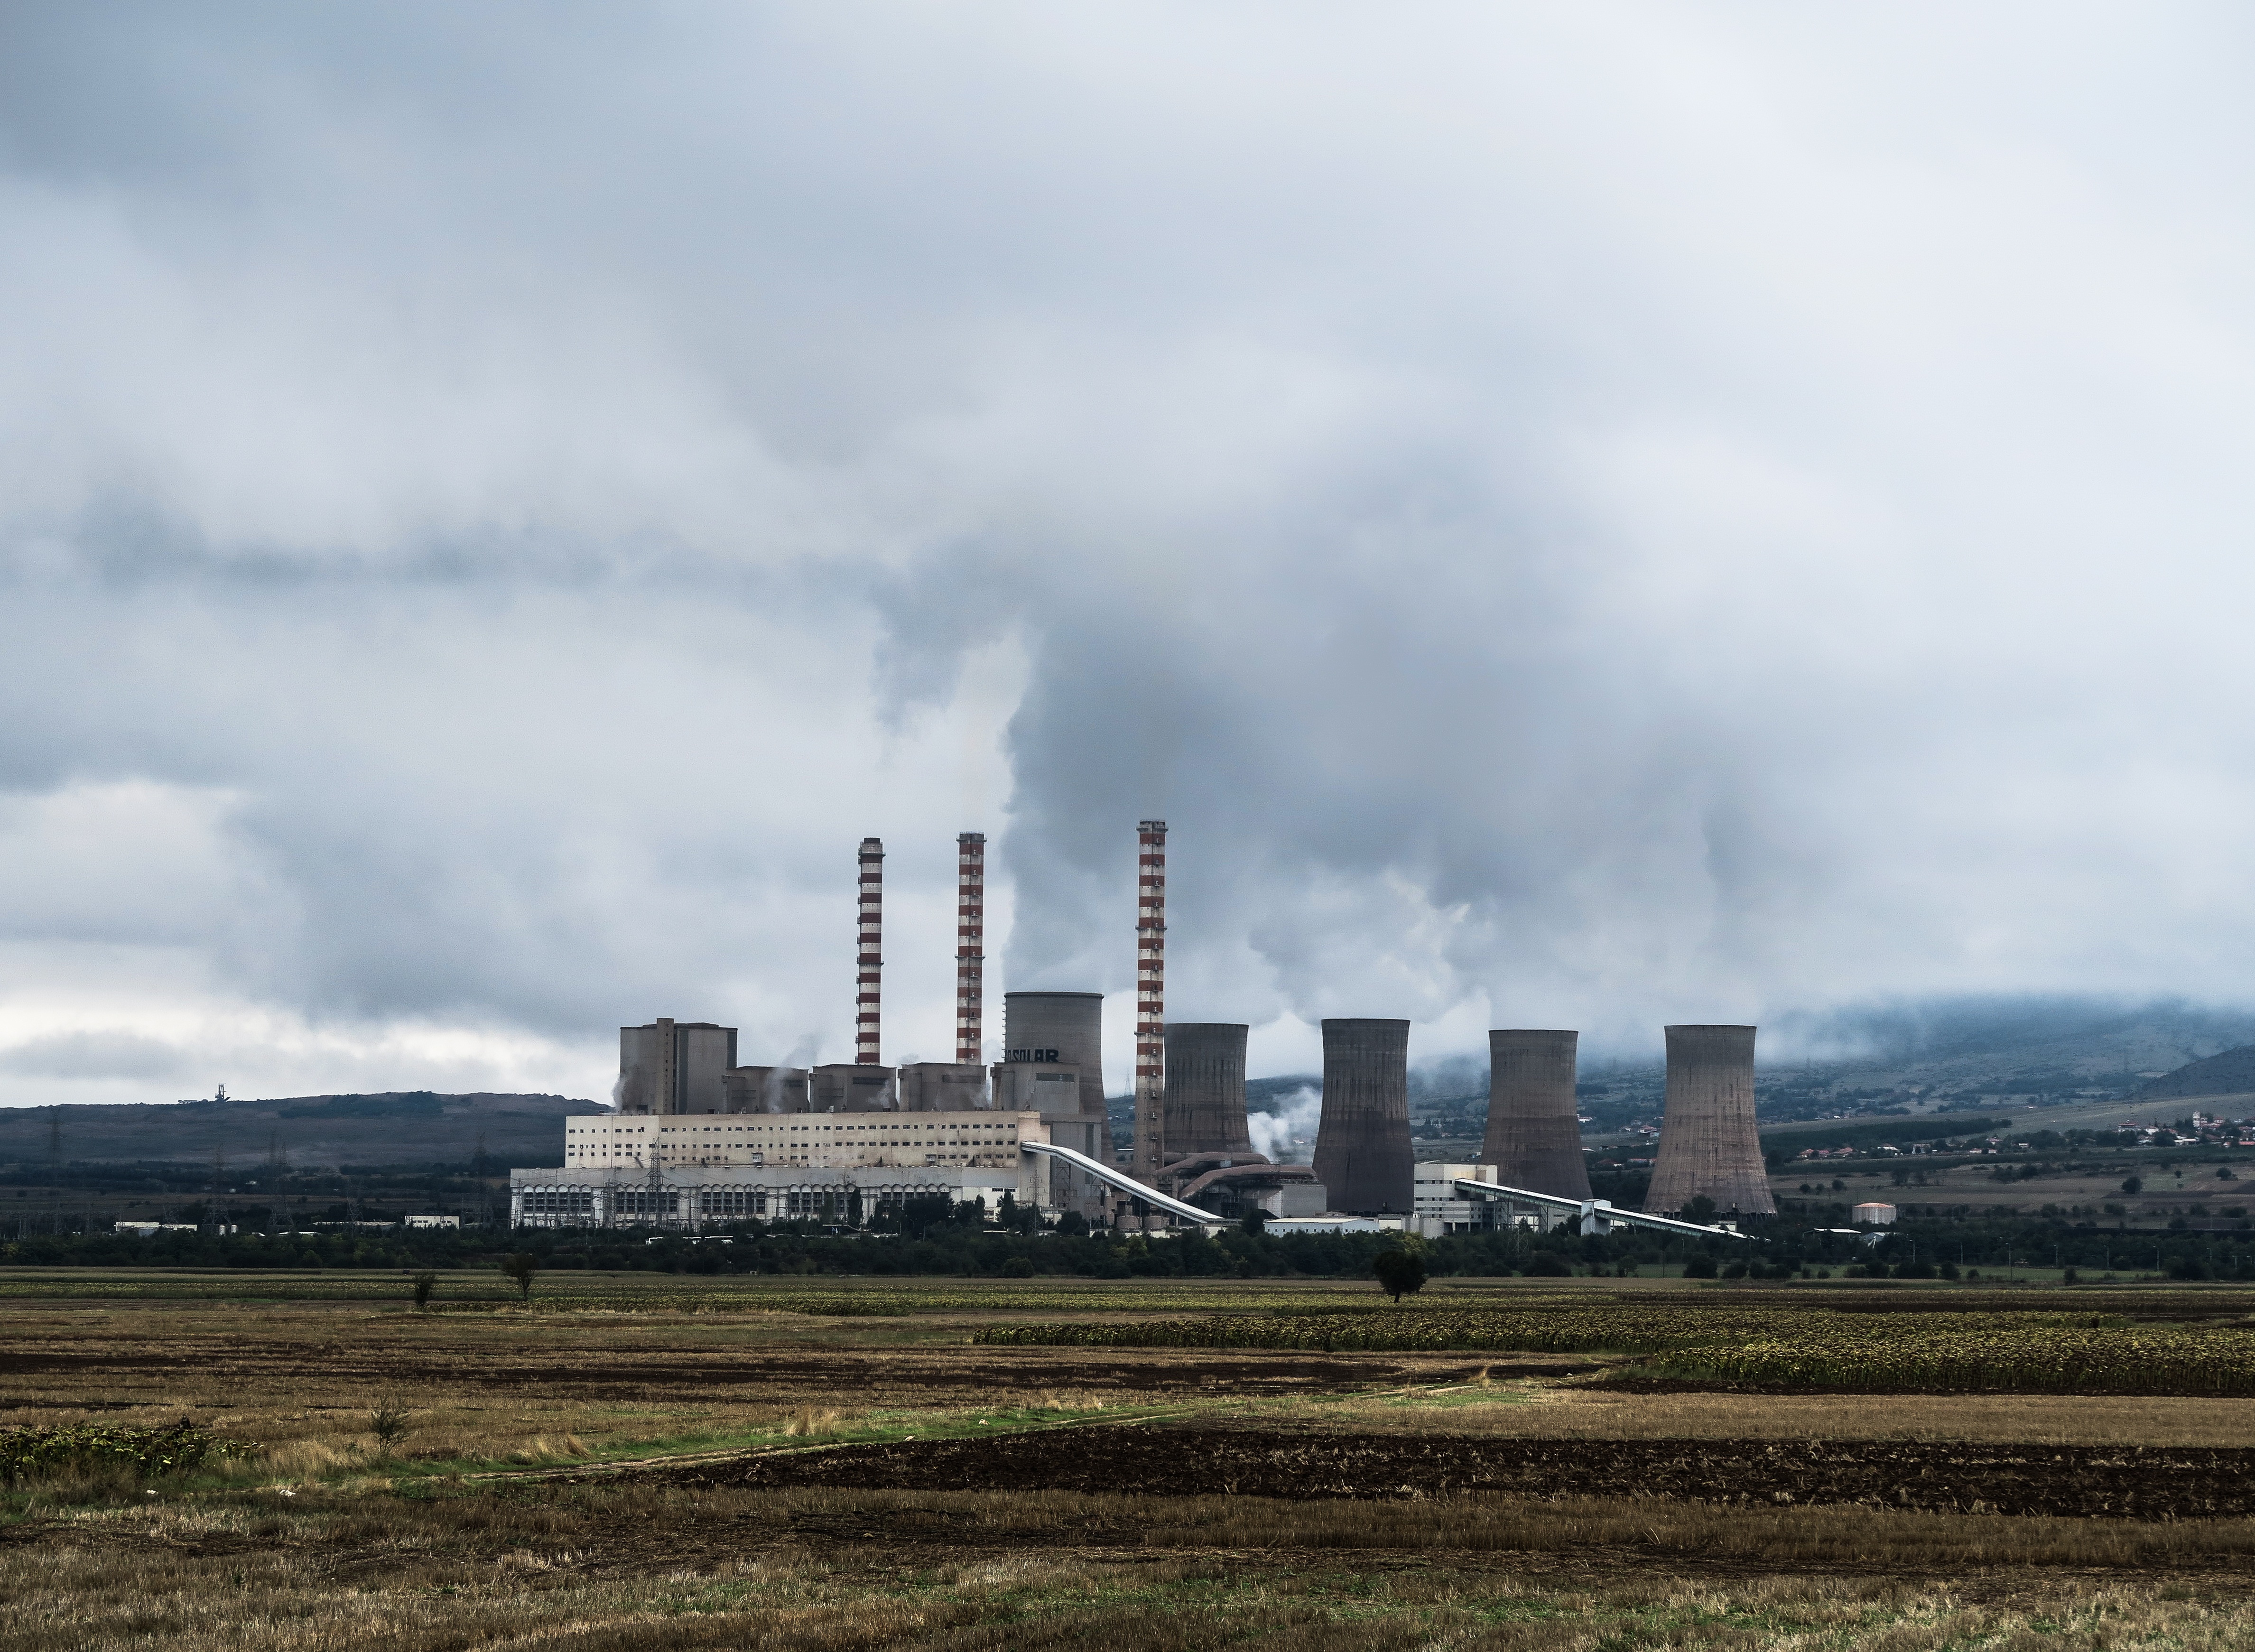
horizon, cloud, plant, sky, skyline, wind, tower, factory, industry, energy, power, pipe, nuclear power plant, power station, atmosphere of earth, outdoor structure, electronics accessory